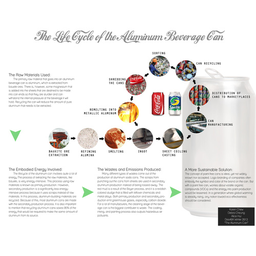
Label: metal